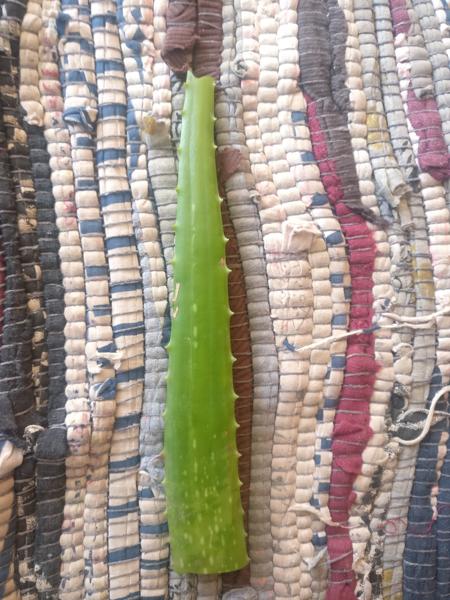
Plant: Aloevera